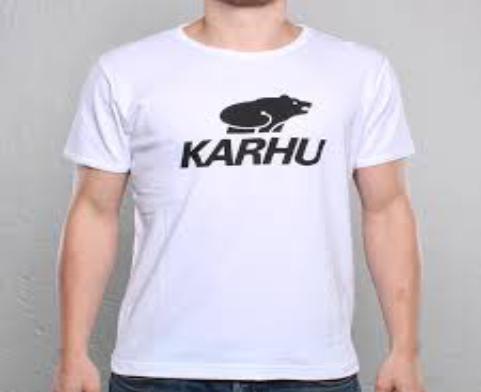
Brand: Karhu
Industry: Clothes